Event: Nepal Earthquake
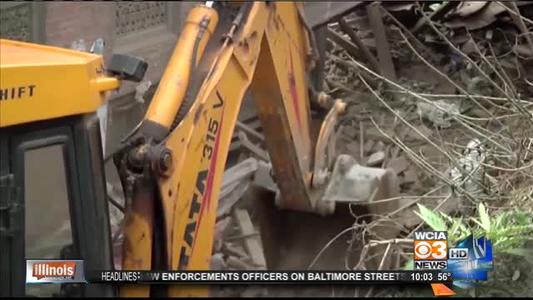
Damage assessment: damage